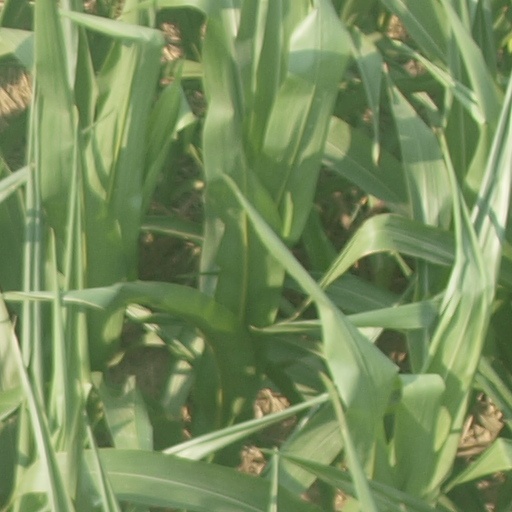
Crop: maize; corn